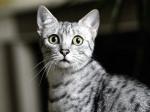
Egyptian Mau